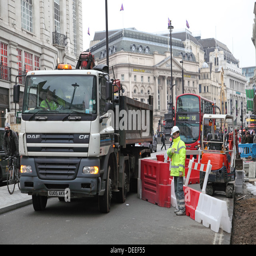
a lorry is maneuvered into place as roadworks cause disruption to traffic and pedestrians